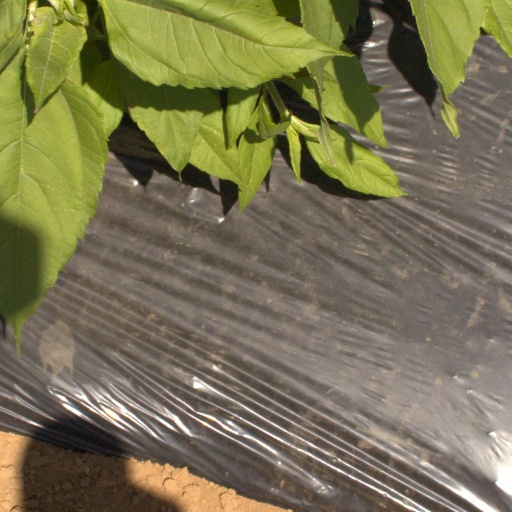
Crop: Jerusalem artichoke